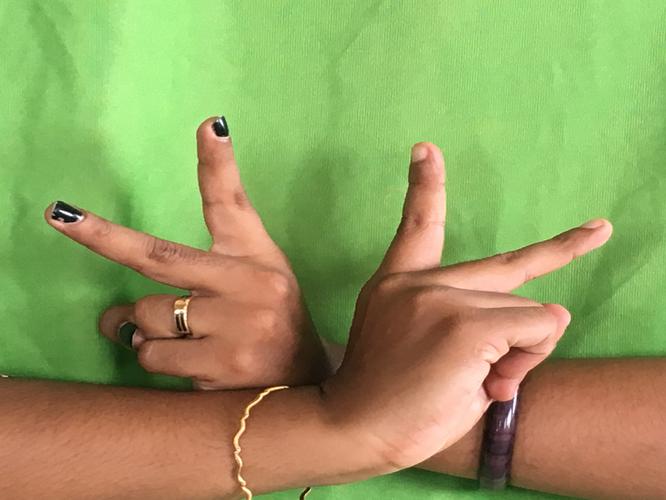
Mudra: Kartariswastika
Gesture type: double_hand